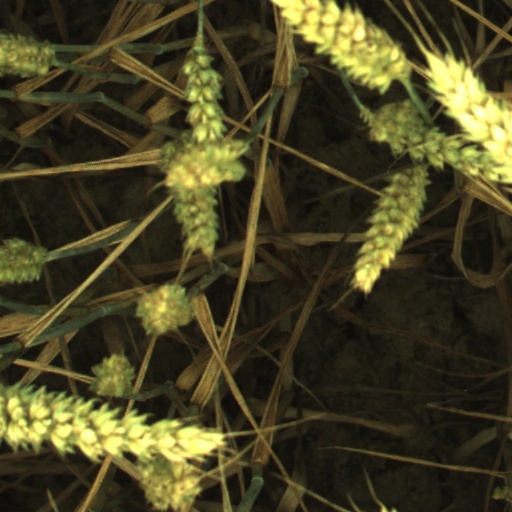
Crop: wheat